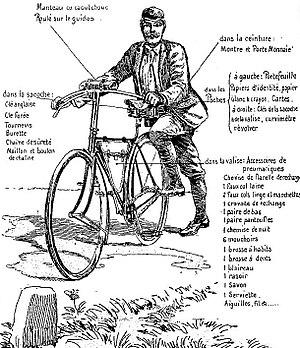
Le parfait cyclotouriste (1893)
Le cyclotourisme, c'est d'abord et avant tout le tourisme à bicyclette. On ne peut séparer les deux volets de cette activité qui relève avant tout des loisirs et est très éloignée, à son origine, de toute pratique compétitive.